Stefano Zavka

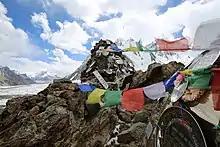
After his disappearance, Zavka's name was inscribed on the Gilkey Memorial at K2 Base Camp.

After his death, Zavka's friends and family formed the "Associazione Stefano Zavka" to promote alpinism and ethics in mountaineering. The organization hosts events related to mountaineering ethics and culture as well as the traditional mountain festival 'Vette in Vista' in Terni.